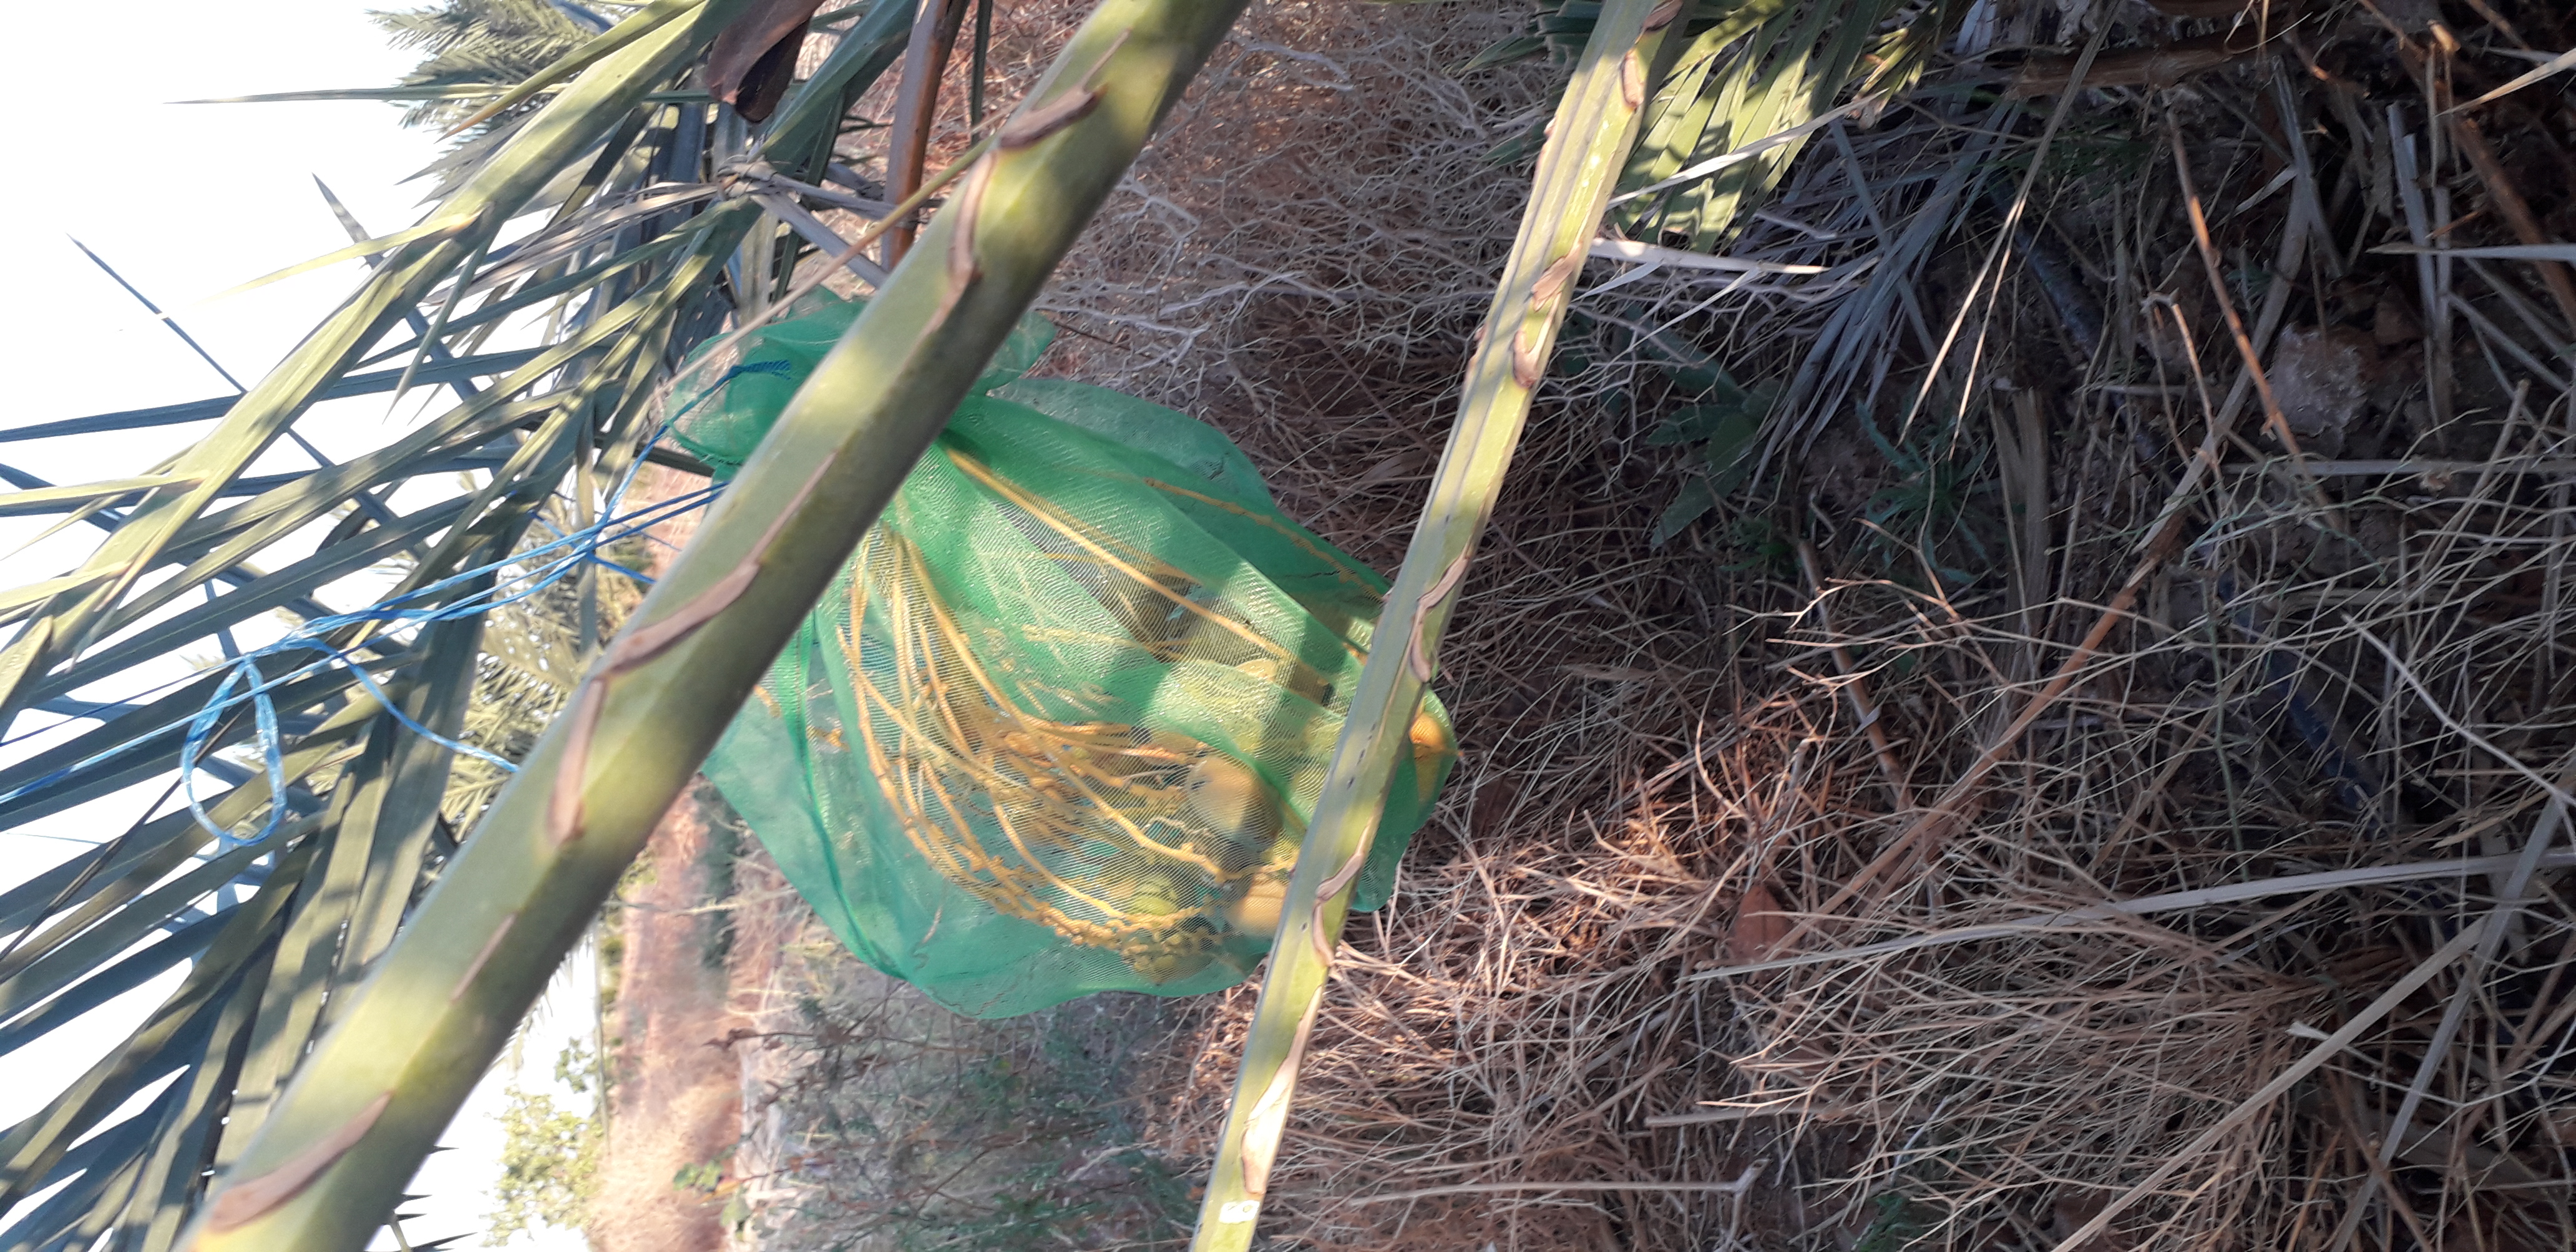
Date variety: Boumajhoul